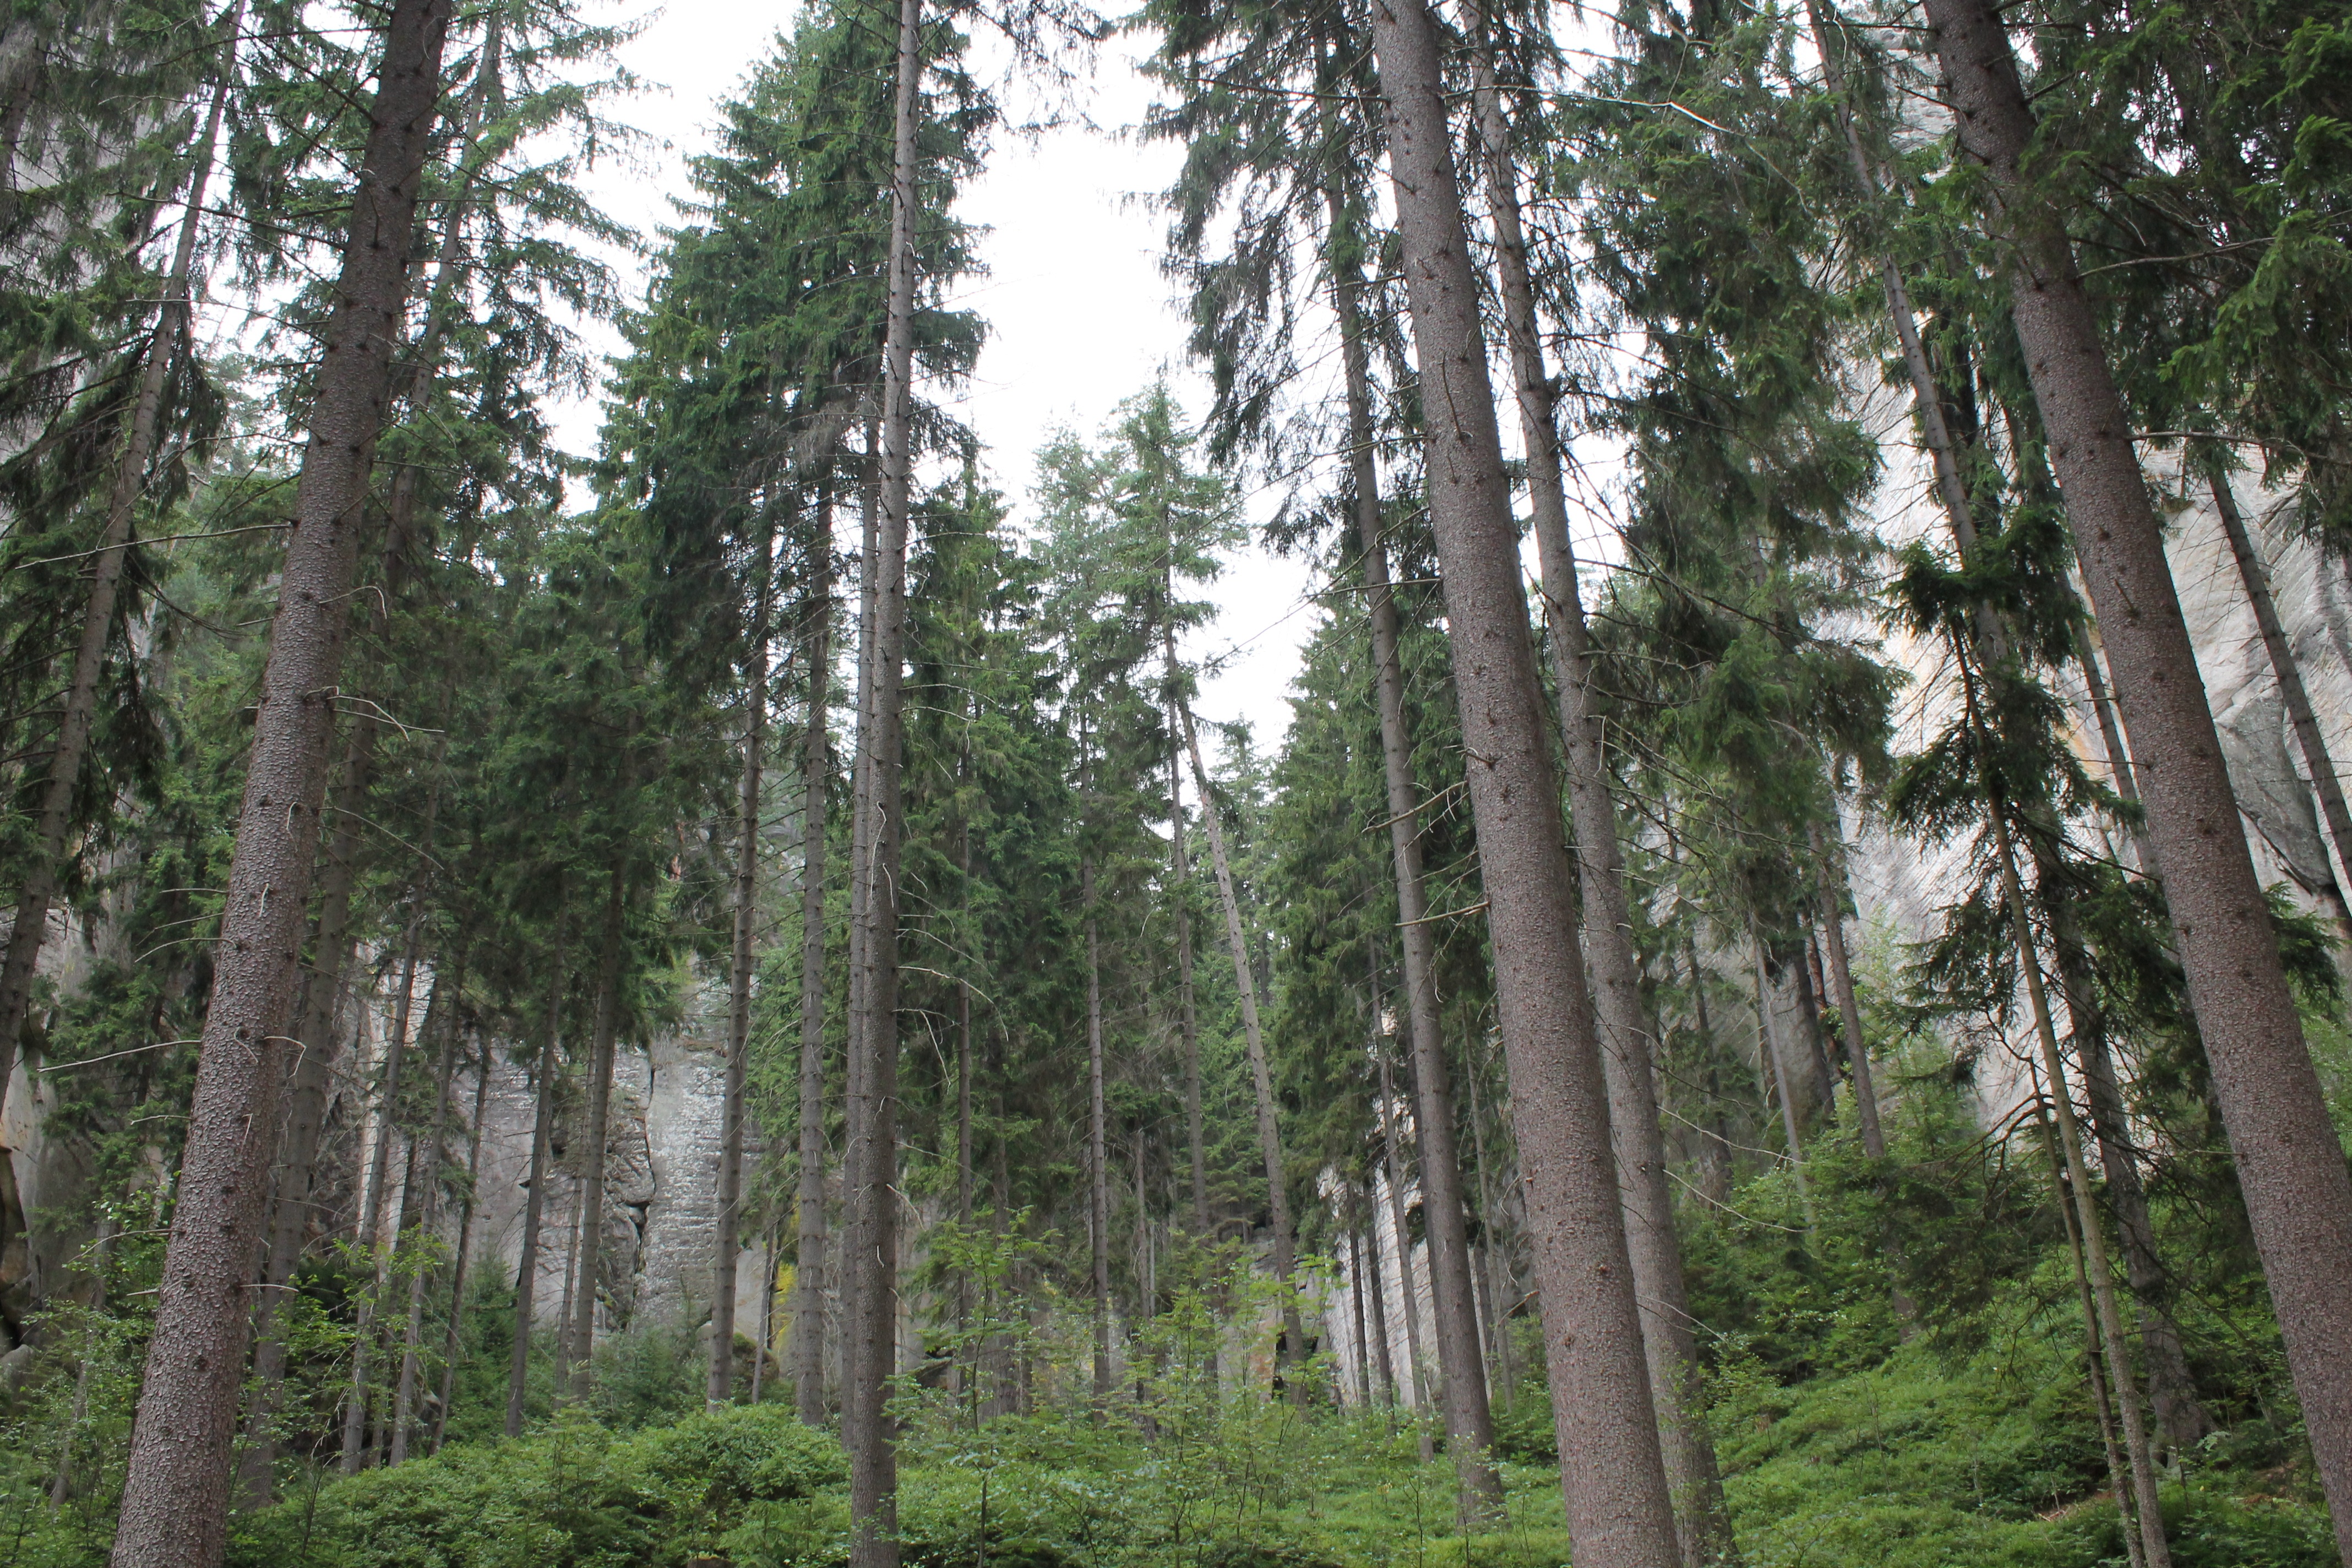
tree, forest, wilderness, trail, jungle, fir, ridge, conifer, spruce, vegetation, rainforest, grove, woodland, habitat, ecosystem, nature reserve, biome, adrspach, rock city, teplicke skaly, 100 m high rock walls, old growth forest, natural environment, woody plant, temperate broadleaf and mixed forest, temperate coniferous forest, land plant